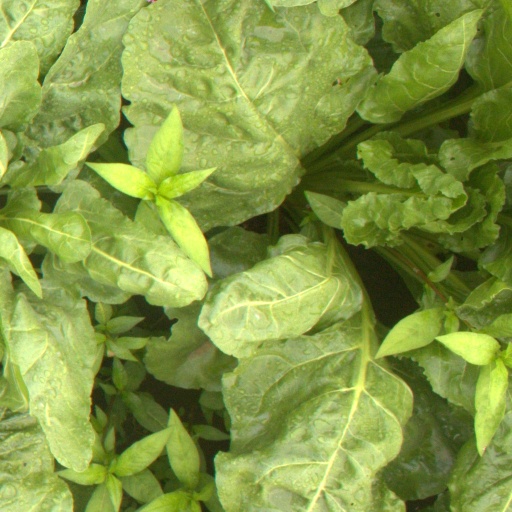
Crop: sugar beet